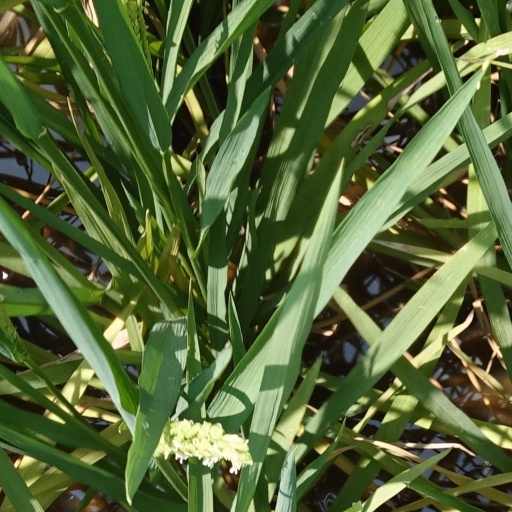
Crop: rice